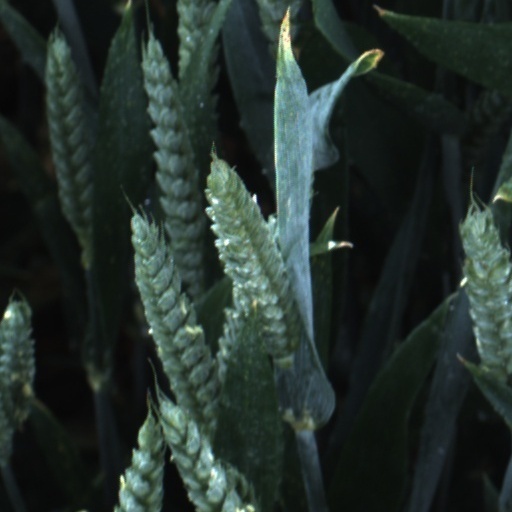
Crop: wheat